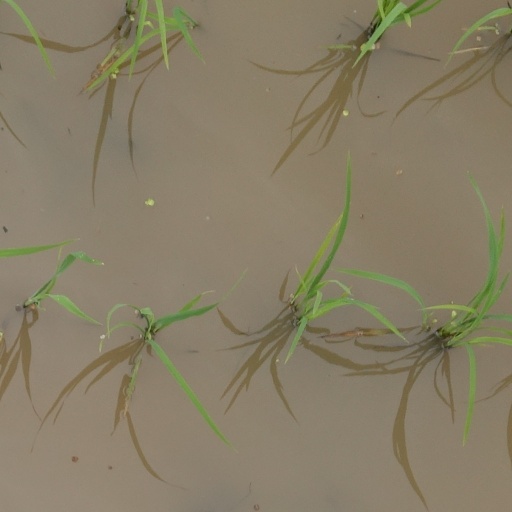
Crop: rice